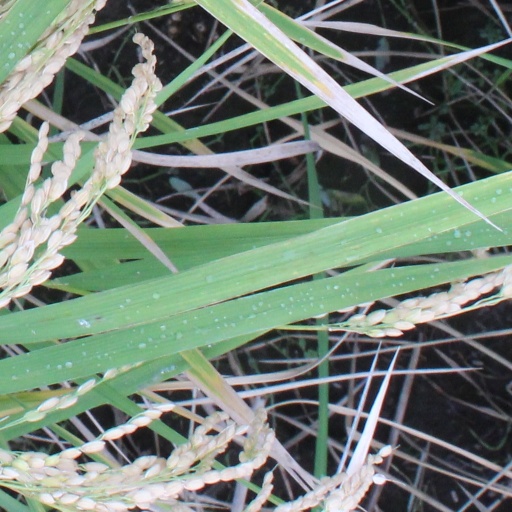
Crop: rice